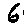
Label: 6